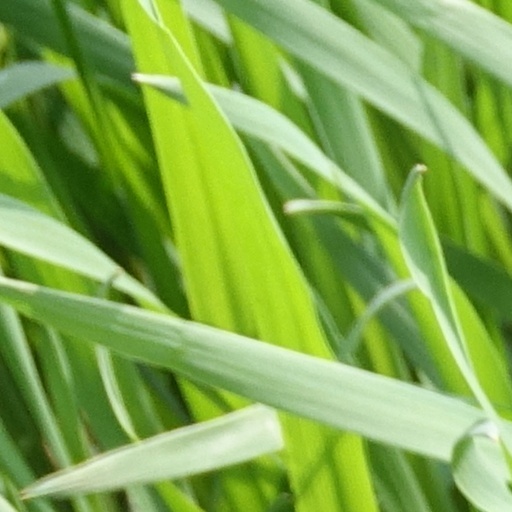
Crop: wheat